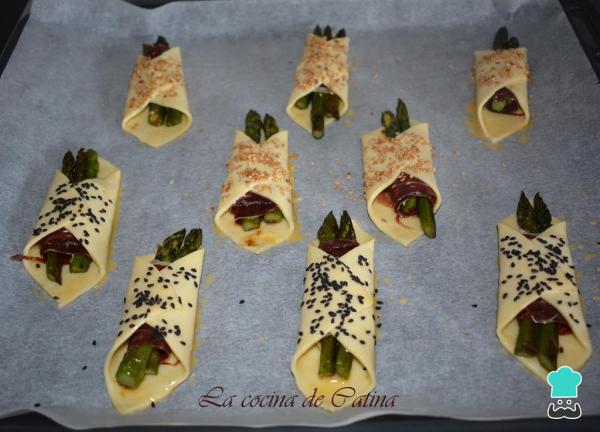
Los colocamos en la bandeja, los pintamos con huevo batido y espolvoreamos las semillas elegidas por encima, tal y como se muestra en la imagen.